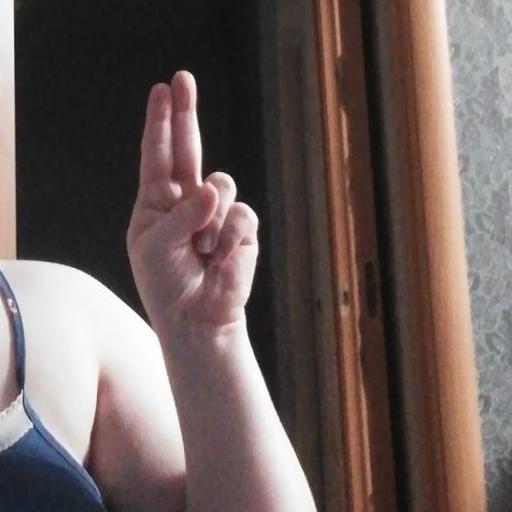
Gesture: two_up